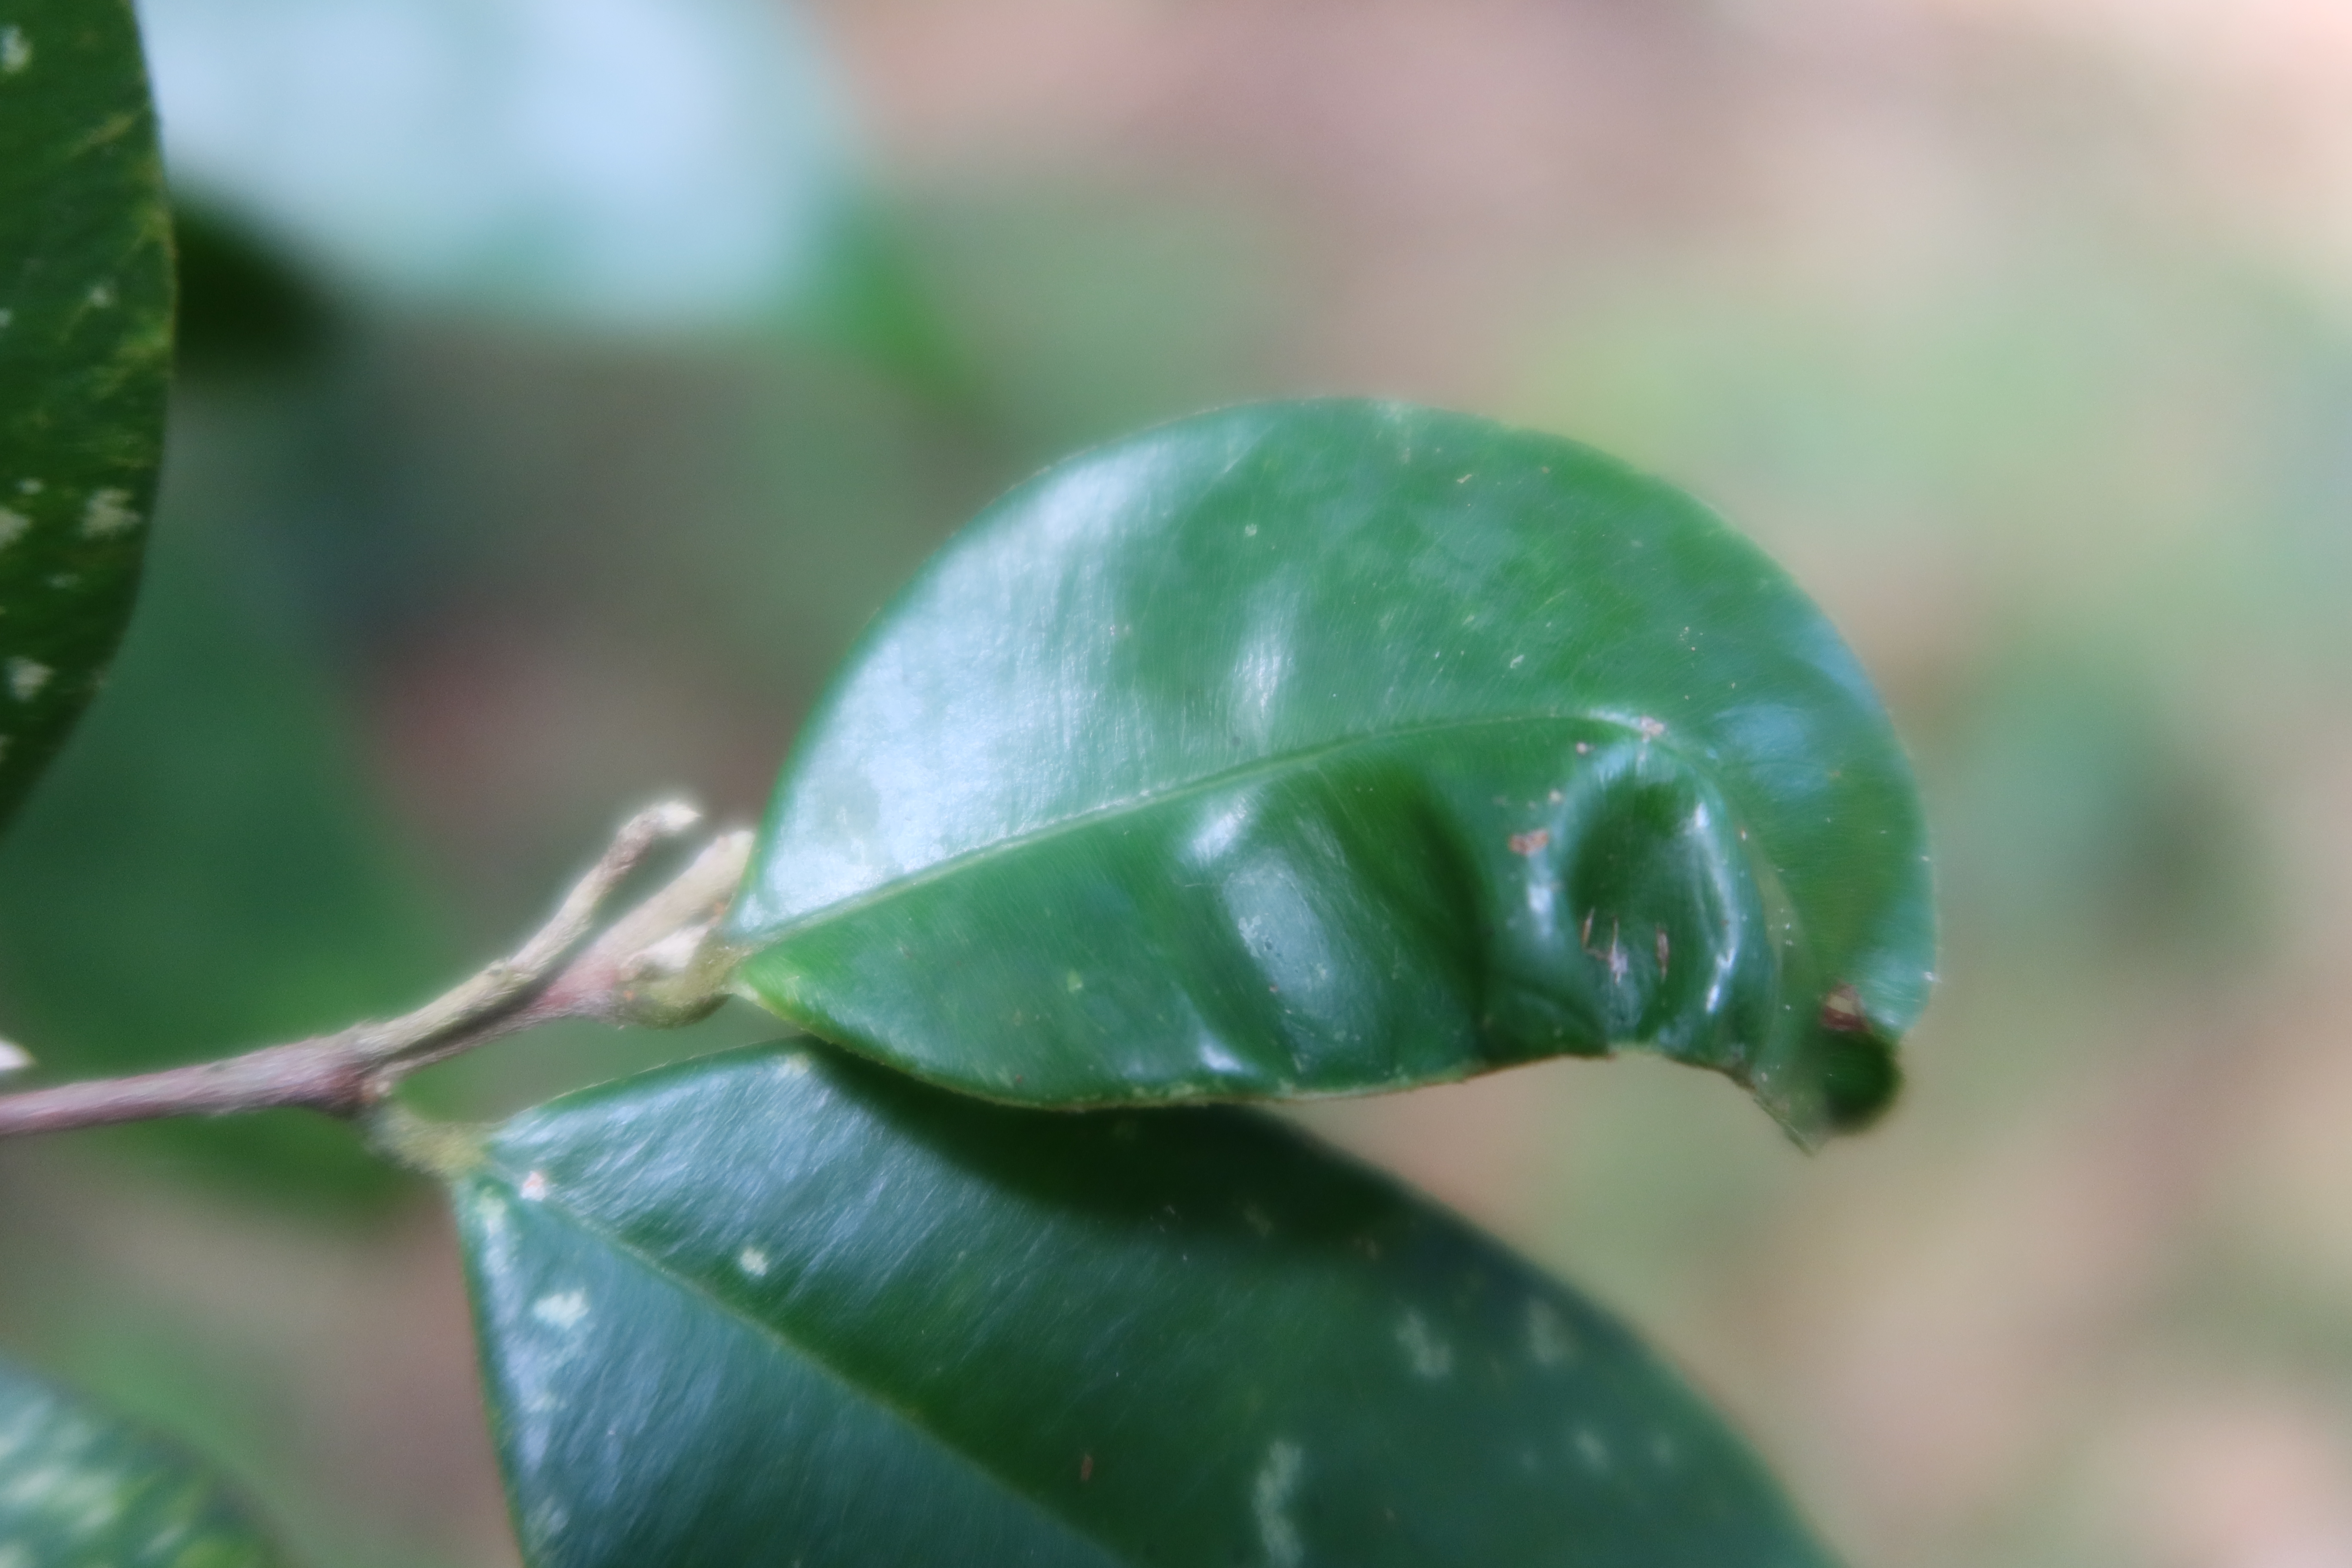
Label: Mosaic Viruses